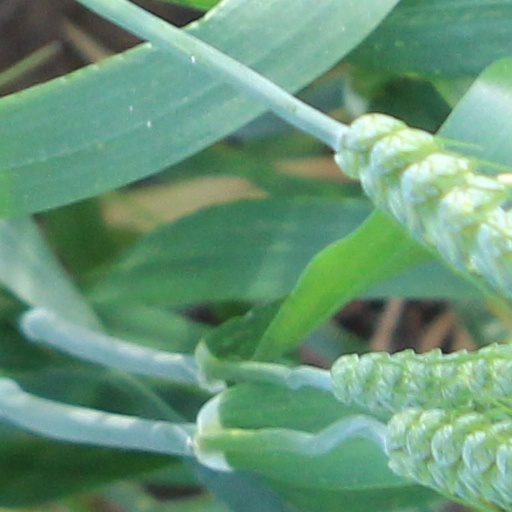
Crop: wheat